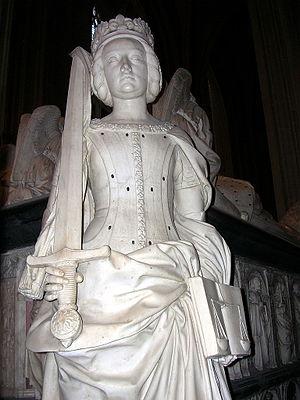
Le tombeau de François II, duc de Bretagne et de sa femme Marguerite de Foix est un monument funéraire qui se trouve à Nantes, dans la cathédrale Saint-Pierre-et-Saint-Paul, et qui fut réalisé en différents matériaux nobles dont le marbre de Carrare au début du XVIᵉ siècle par Michel Colombe et Jean Perréal.